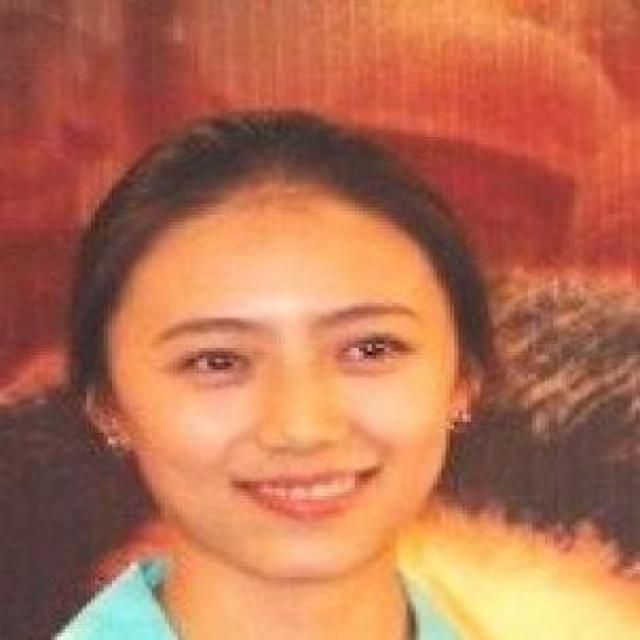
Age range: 21-44